Gravel Hill Baptist Church

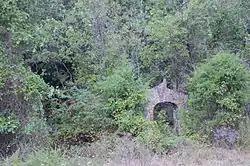
All that remains of the Gravel Hill Baptist Church

The Gravel Hill Baptist Church was a historic church on Gravel Hill Road in rural western White County, Arkansas, United States of America. It was located on Gravel Hill Road in the community of Gravel Hill, south of County Road 26 and west of Searcy. It was a single-story fieldstone structure, built in the Rustic or National Park style. It had a front-facing gable roof, with exposed rafter ends in the Craftsman style, and had a gable roofed entrance porch. The church was built in 1935, and was the only building of its type in the area.